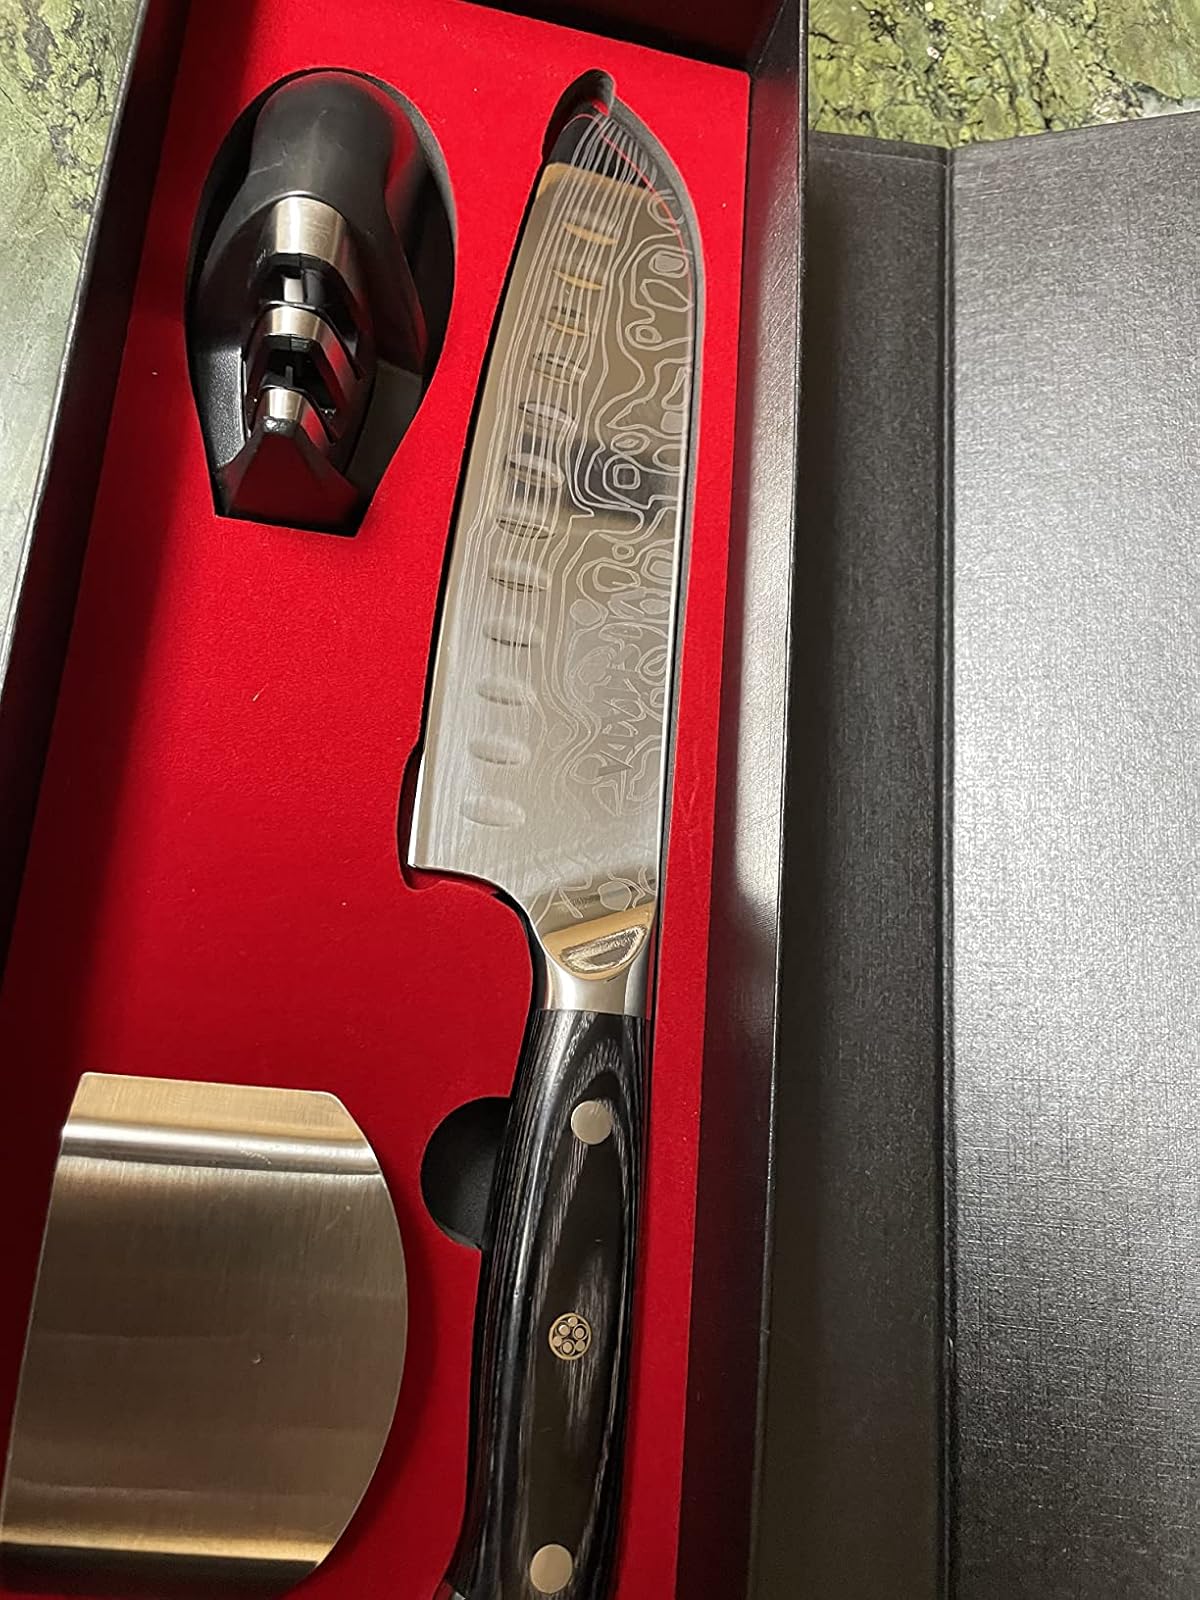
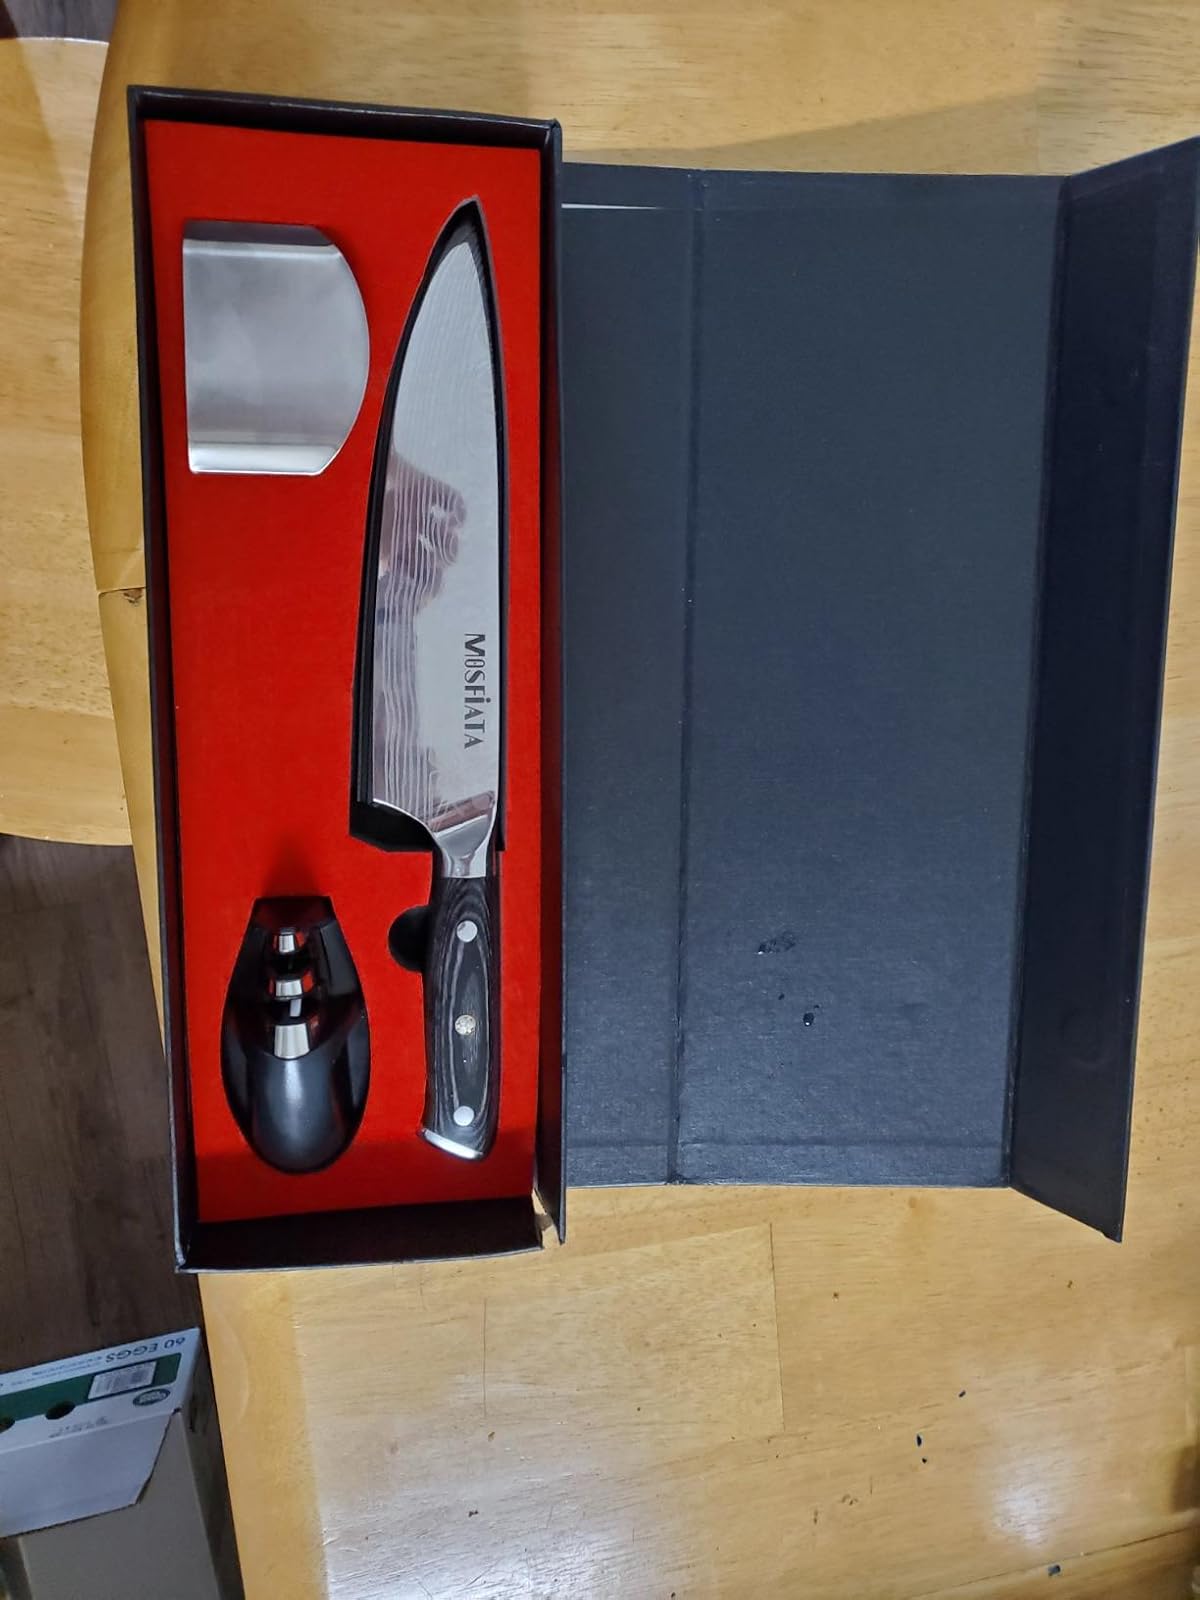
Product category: items_knife
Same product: no